Good Morning, Vietnam

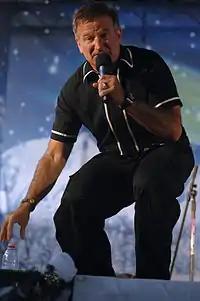
Williams's portrayal of Adrian Cronauer received widespread critical acclaim, earning him a nomination for the Academy Award for Best Actor.

"Good Morning, Vietnam" was one of the most successful films of the year, becoming the fourth highest-grossing film of 1987.